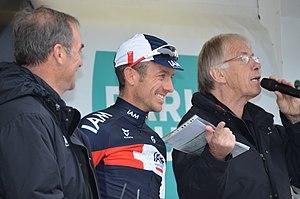
Sébastien Hinault termine sa carrière sur le Paris-Tours 2014
Sébastien Hinault est un ancien coureur cycliste français né le 11 février 1974 à Saint-Brieuc. Il est professionnel entre 1997 et 2014. Il est actuellement directeur sportif de l'équipe Arkéa-Samsic.